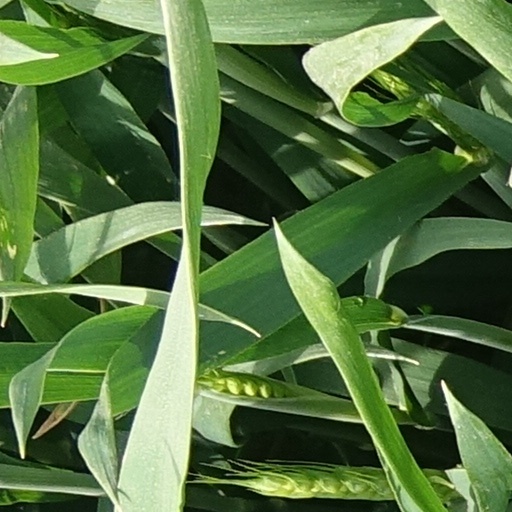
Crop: wheat